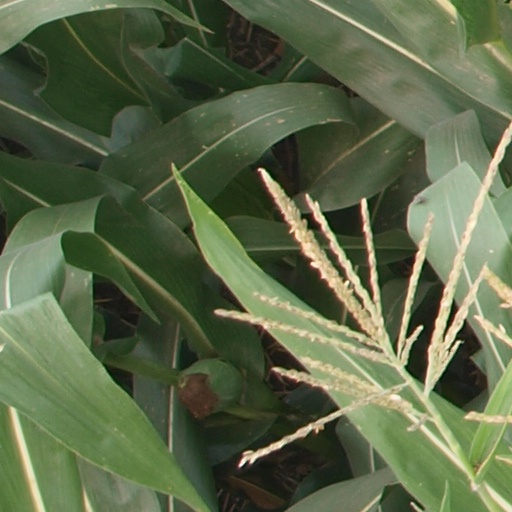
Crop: maize; corn